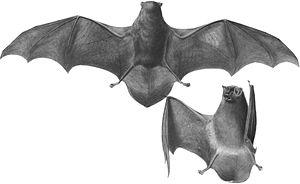
La réserve naturelle nationale de la grotte du Carroussel est une réserve naturelle nationale de France située dans le département de la Haute-Saône sur les communes de Conflandey et Port-sur-Saône. Créée en 1990 sur une superficie de 2.3 ha, le site correspond à une cavité souterraine et assure la protection de colonies de plusieurs espèces de chauves-souris dont le Minioptère de Schreibers.
La réserve naturelle nationale de la grotte de Gravelle est une réserve naturelle nationale de France située dans le département du Jura non loin de Lons-le-Saunier sur la commune de Macornay. Créée en 1992 sur une superficie de 1,37 ha, le site correspond à une cavité souterraine et assure la protection de colonies de chauves-souris en particulier le Minioptère de Schreibers.
Les Miniopteridae sont une famille de chauve-souris.
Le Minioptère de Schreibers est une espèce de chauves-souris que l'on trouve en Europe et en Afrique. En France, cette espèce est protégée sur tout le territoire métropolitain par l'article 2 de l'arrêté du 23 avril 2007 du ministère de l'Écologie et du Développement durable.
Miniopterinae est une sous-famille de chauves-souris.
La grotte de Rancogne est une cavité souterraine naturelle de France, située sur la commune de Rancogne, au sud de La Rochefoucauld et à l'est d'Angoulême, en Charente, région Nouvelle-Aquitaine.